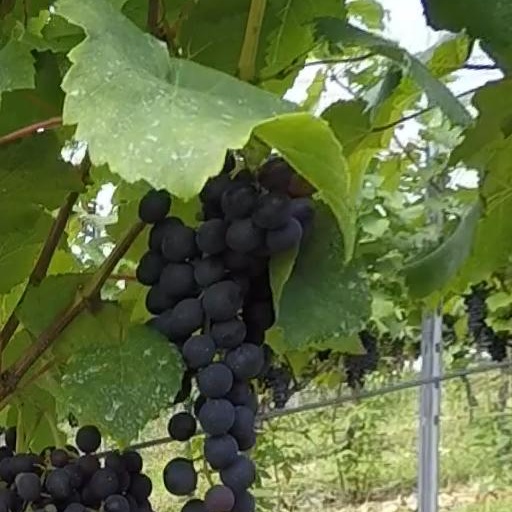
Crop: grape